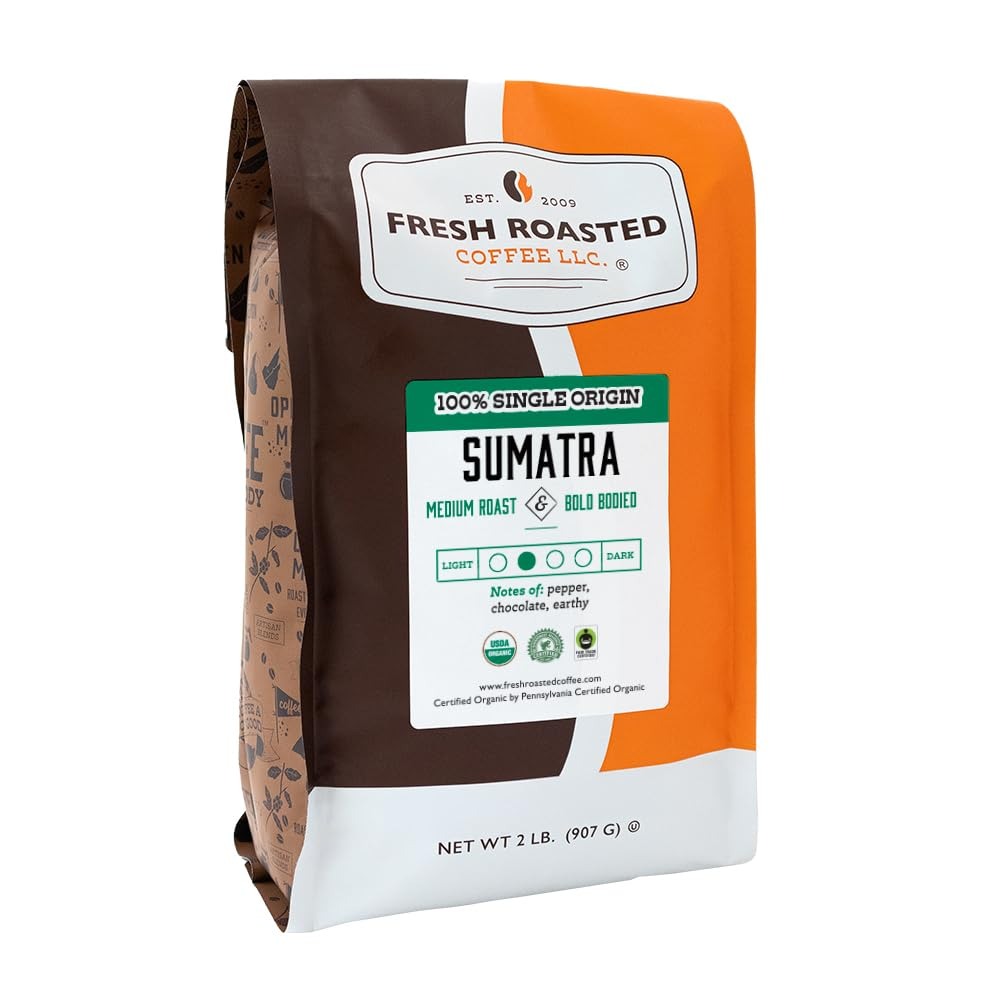
Item Name: Fresh Roasted Coffee, Organic Sumatra | 2 lb (32 oz) |100% Single Origin | Medium Roast | RFA Kosher | Ground
Bullet Point 1: Sumatra Mandheling coffee is widely known for possessing a smooth chocolate flavor with earthy undertones. This bold and medium roasted Sumatra coffee is perfect for those who prefer Indonesian coffees with low acidity and full mouthfeel.
Bullet Point 2: Unlike some other coffees you could choose, this is not a blend. This bag contains 100% Arabica coffee from Sumatra, no additives, artificial flavors or preservatives.
Bullet Point 3: 100% Single-Origin From Bener Meriah, 100% Sumatra. Bold Body, Medium Roast. Ateng, Tim Tim, and Bourbon Varietals, Grown 1,200-1,500 masl. Wet Hulled & Sun-Dried.
Bullet Point 4: Coffee For Everybody whether you’re a casual coffee drinker or a third wave connoisseur. Fresh Roasted Coffee is family-owned, sustainably sourced and proudly roasted, blended, and packaged in the United States of America. We offer more than 80 varieties of whole bean and ground coffee, coffee pods, and unroasted coffee.
Bullet Point 5: Fresh Roasted Coffee is roasted on Loring SmartRoasters to reduce our carbon footprint and provide superior flavor. Fresh Roasted Coffee nitrogen flushes every bag to remove flavor-stealing oxygen and keep your coffee at its freshest and best tasting for as long as possible. Fresh Roasted Coffee bags are resealable and feature a one-way degassing valve.
Bullet Point 6: At Fresh Roasted Coffee We’re committed to sustainability from sourcing to roasting to packaging. There’s also nothing artificial in these single-origin selections - no additives, no fillers, no flavorings.
Bullet Point 7: 100% Arabica Coffee. Certified Orthodox Union (OU) Kosher. Approved for use in standard drip coffee makers as well as espresso machines, automatics, pour overs, Aeropress, French press, moka pot, and percolators.
Product Description: "Peppery, earthy and chocolatey all describe this amazing USDA Organic*, Fair Trade and Rainforest Alliance Certified 100% Sumatran coffee. The overall body of our Organic Sumatra coffee is bold and flavorful with slight vegetal notes, which are common for the region. The flavor of this bold bodied, medium roast coffee rounds off into a powerful chocolate finish for an immensely rich coffee that is sure to make you crave a second cup. The coop that produces this remarkable organic, Fair Trade, Rainforest Alliance Certified Sumatra coffee is overseen by a majority of women and is made up of 890 growers and members. The relentless dedication to quality coffee and organic farming has made this coop one of the largest and most experienced coffee producing cooperatives in Northern Sumatra. Becoming Certified Organic, Fair Trade and Rainforest Alliance Certified in 2012, the coop leaders utilize the new premiums to fund health and education programs to support the local community. Unlike some other coffees you could choose, this is not a blend. This bag contains 100% Arabica coffee from Sumatra, no additives, artificial flavors or preservatives. *Certified Organic by Pennsylvania Certified Organic."
Value: 32.0
Unit: Ounce

Price: 34.49